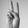
ASL letter: V